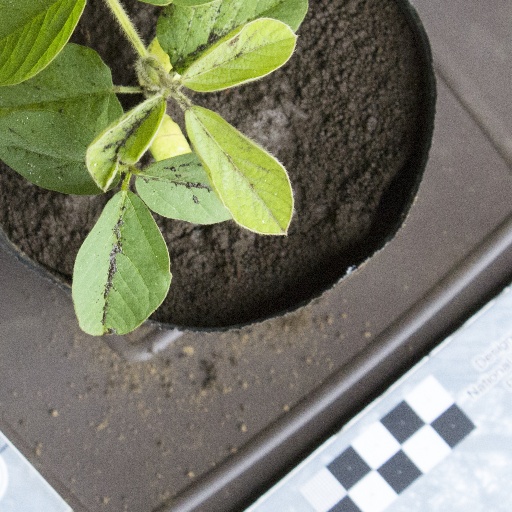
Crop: soybean